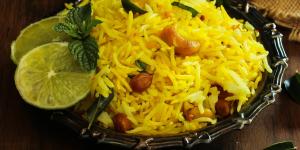
arroz con curcuma y limon